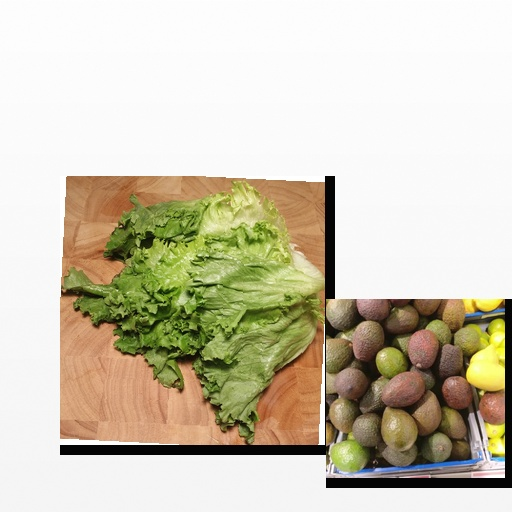
Food items: lettuce, avocado